Raul Meireles

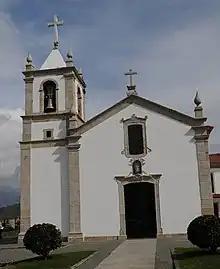
Meireles' wedding ceremony was held at Martim Church.

Meireles' first game for the Portuguese senior team took place on 15 November 2006, when he played the entire 3–0 win over Kazakhstan for the UEFA Euro 2008 qualifiers. He was picked for the final stages in Austria and Switzerland, marking his debut in a major international competition with a goal in the 2–0 group stage victory against Turkey (also his first), after entering the pitch in the 83rd minute. He then started alongside several reserve players in the final group clash, a 2–0 defeat to Switzerland; four days later, he replaced João Moutinho during the first half of an eventual 3–2 quarter-final loss to Germany.